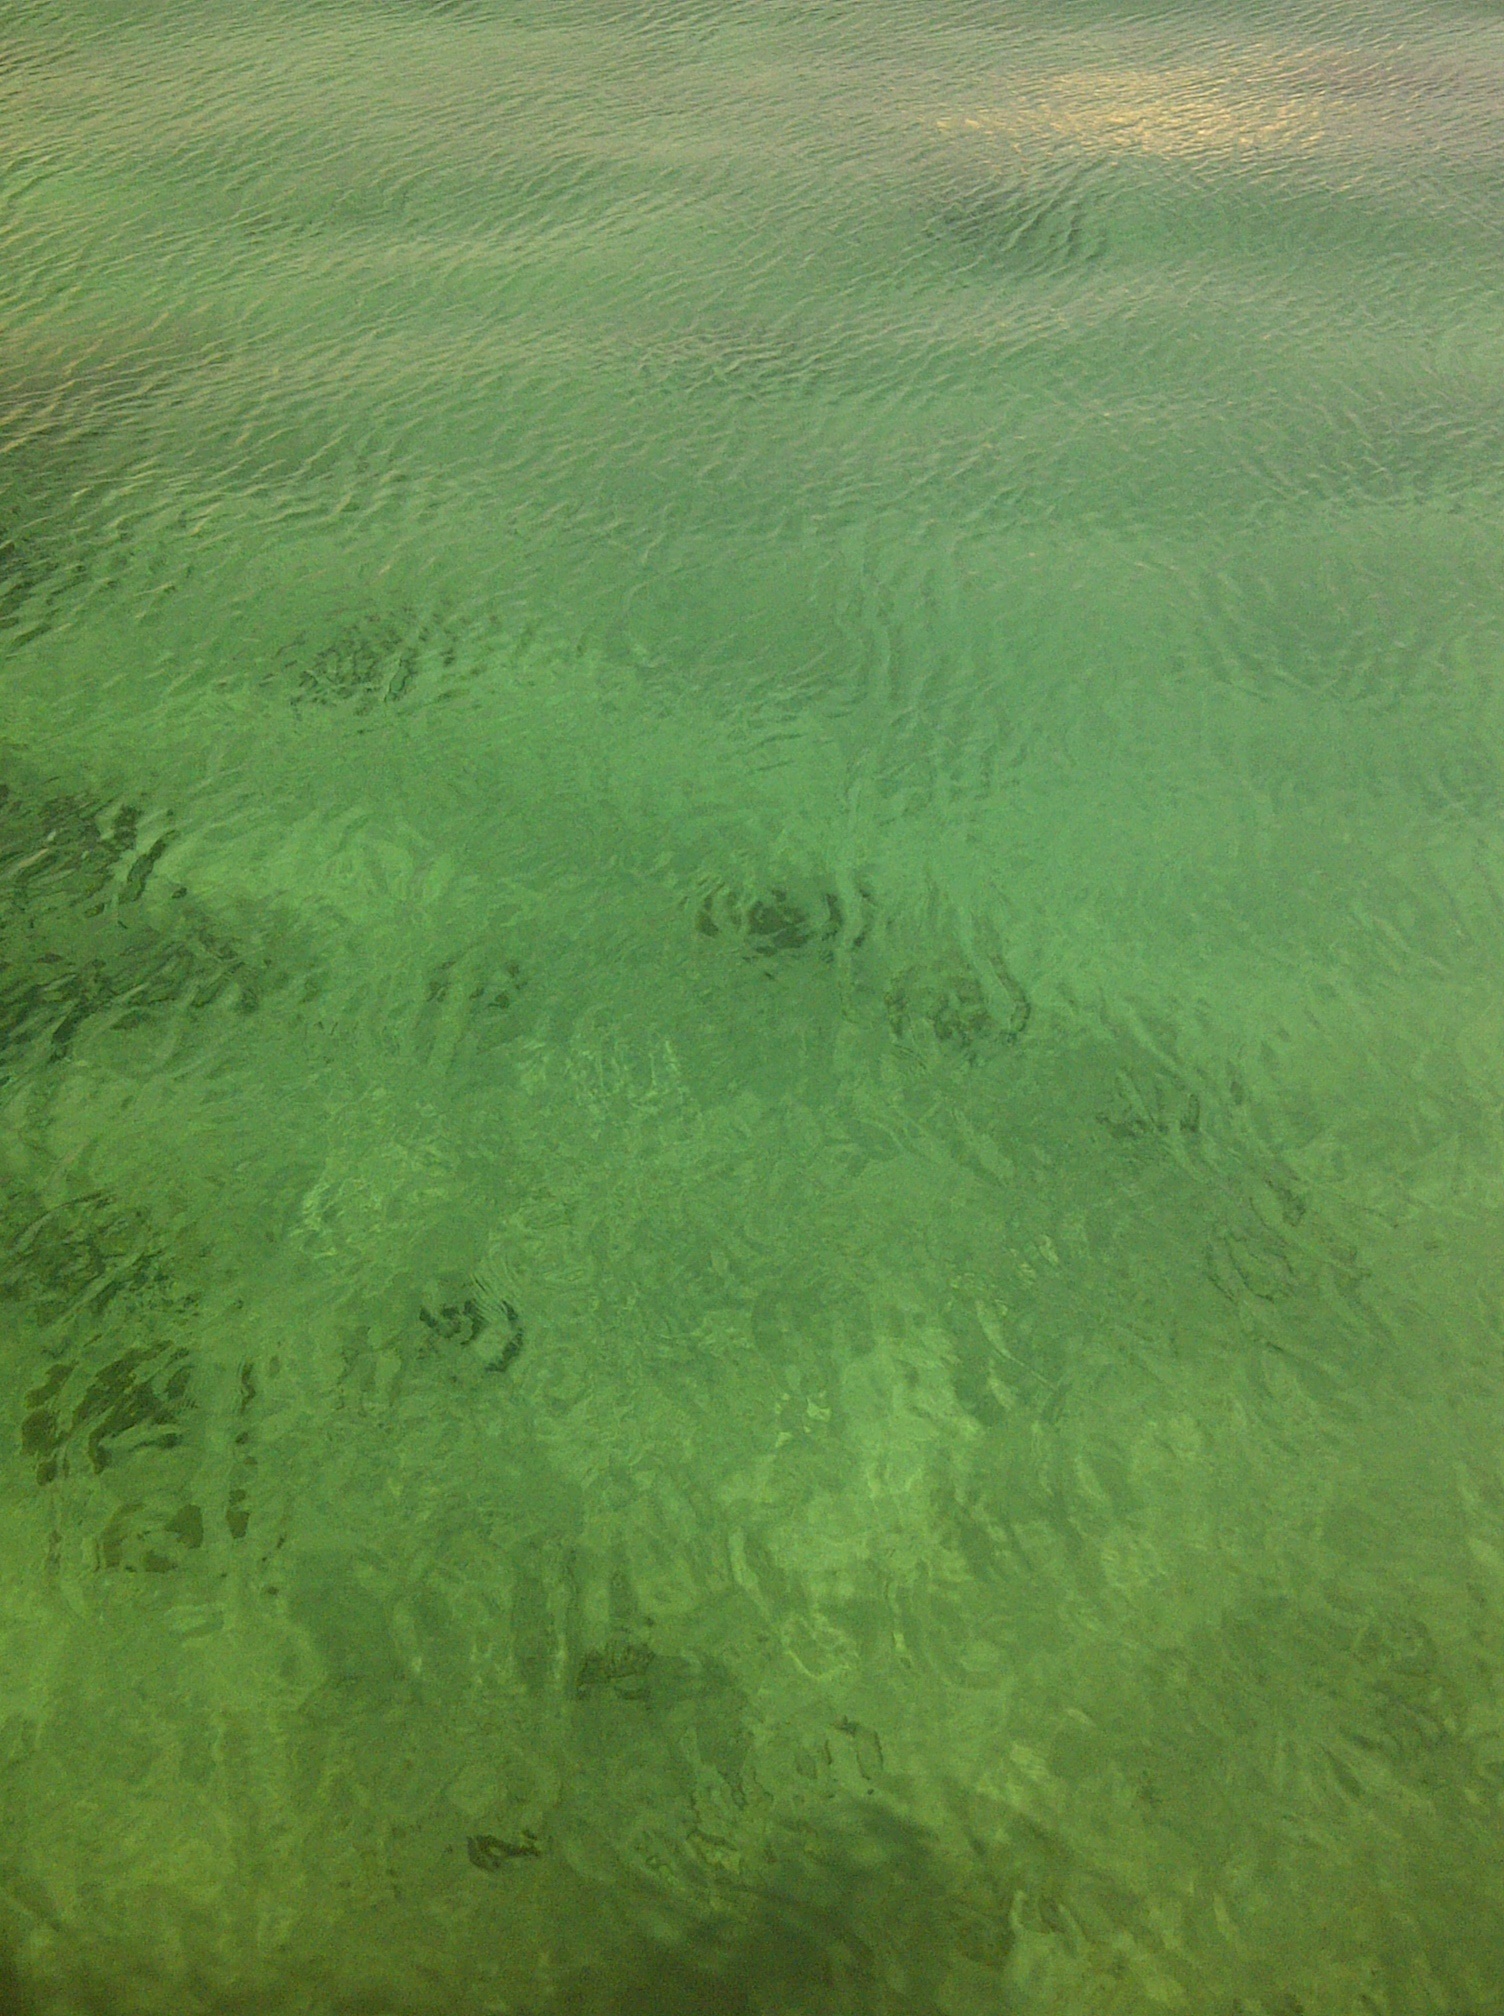
sea, water, nature, grass, ocean, liquid, field, lawn, texture, leaf, wet, ripple, clear, green, tropical, soil, blue, agriculture, plain, algae, grassland, wetland, habitat, ecosystem, water background, green algae, natural environment, atmospheric phenomenon, grass family